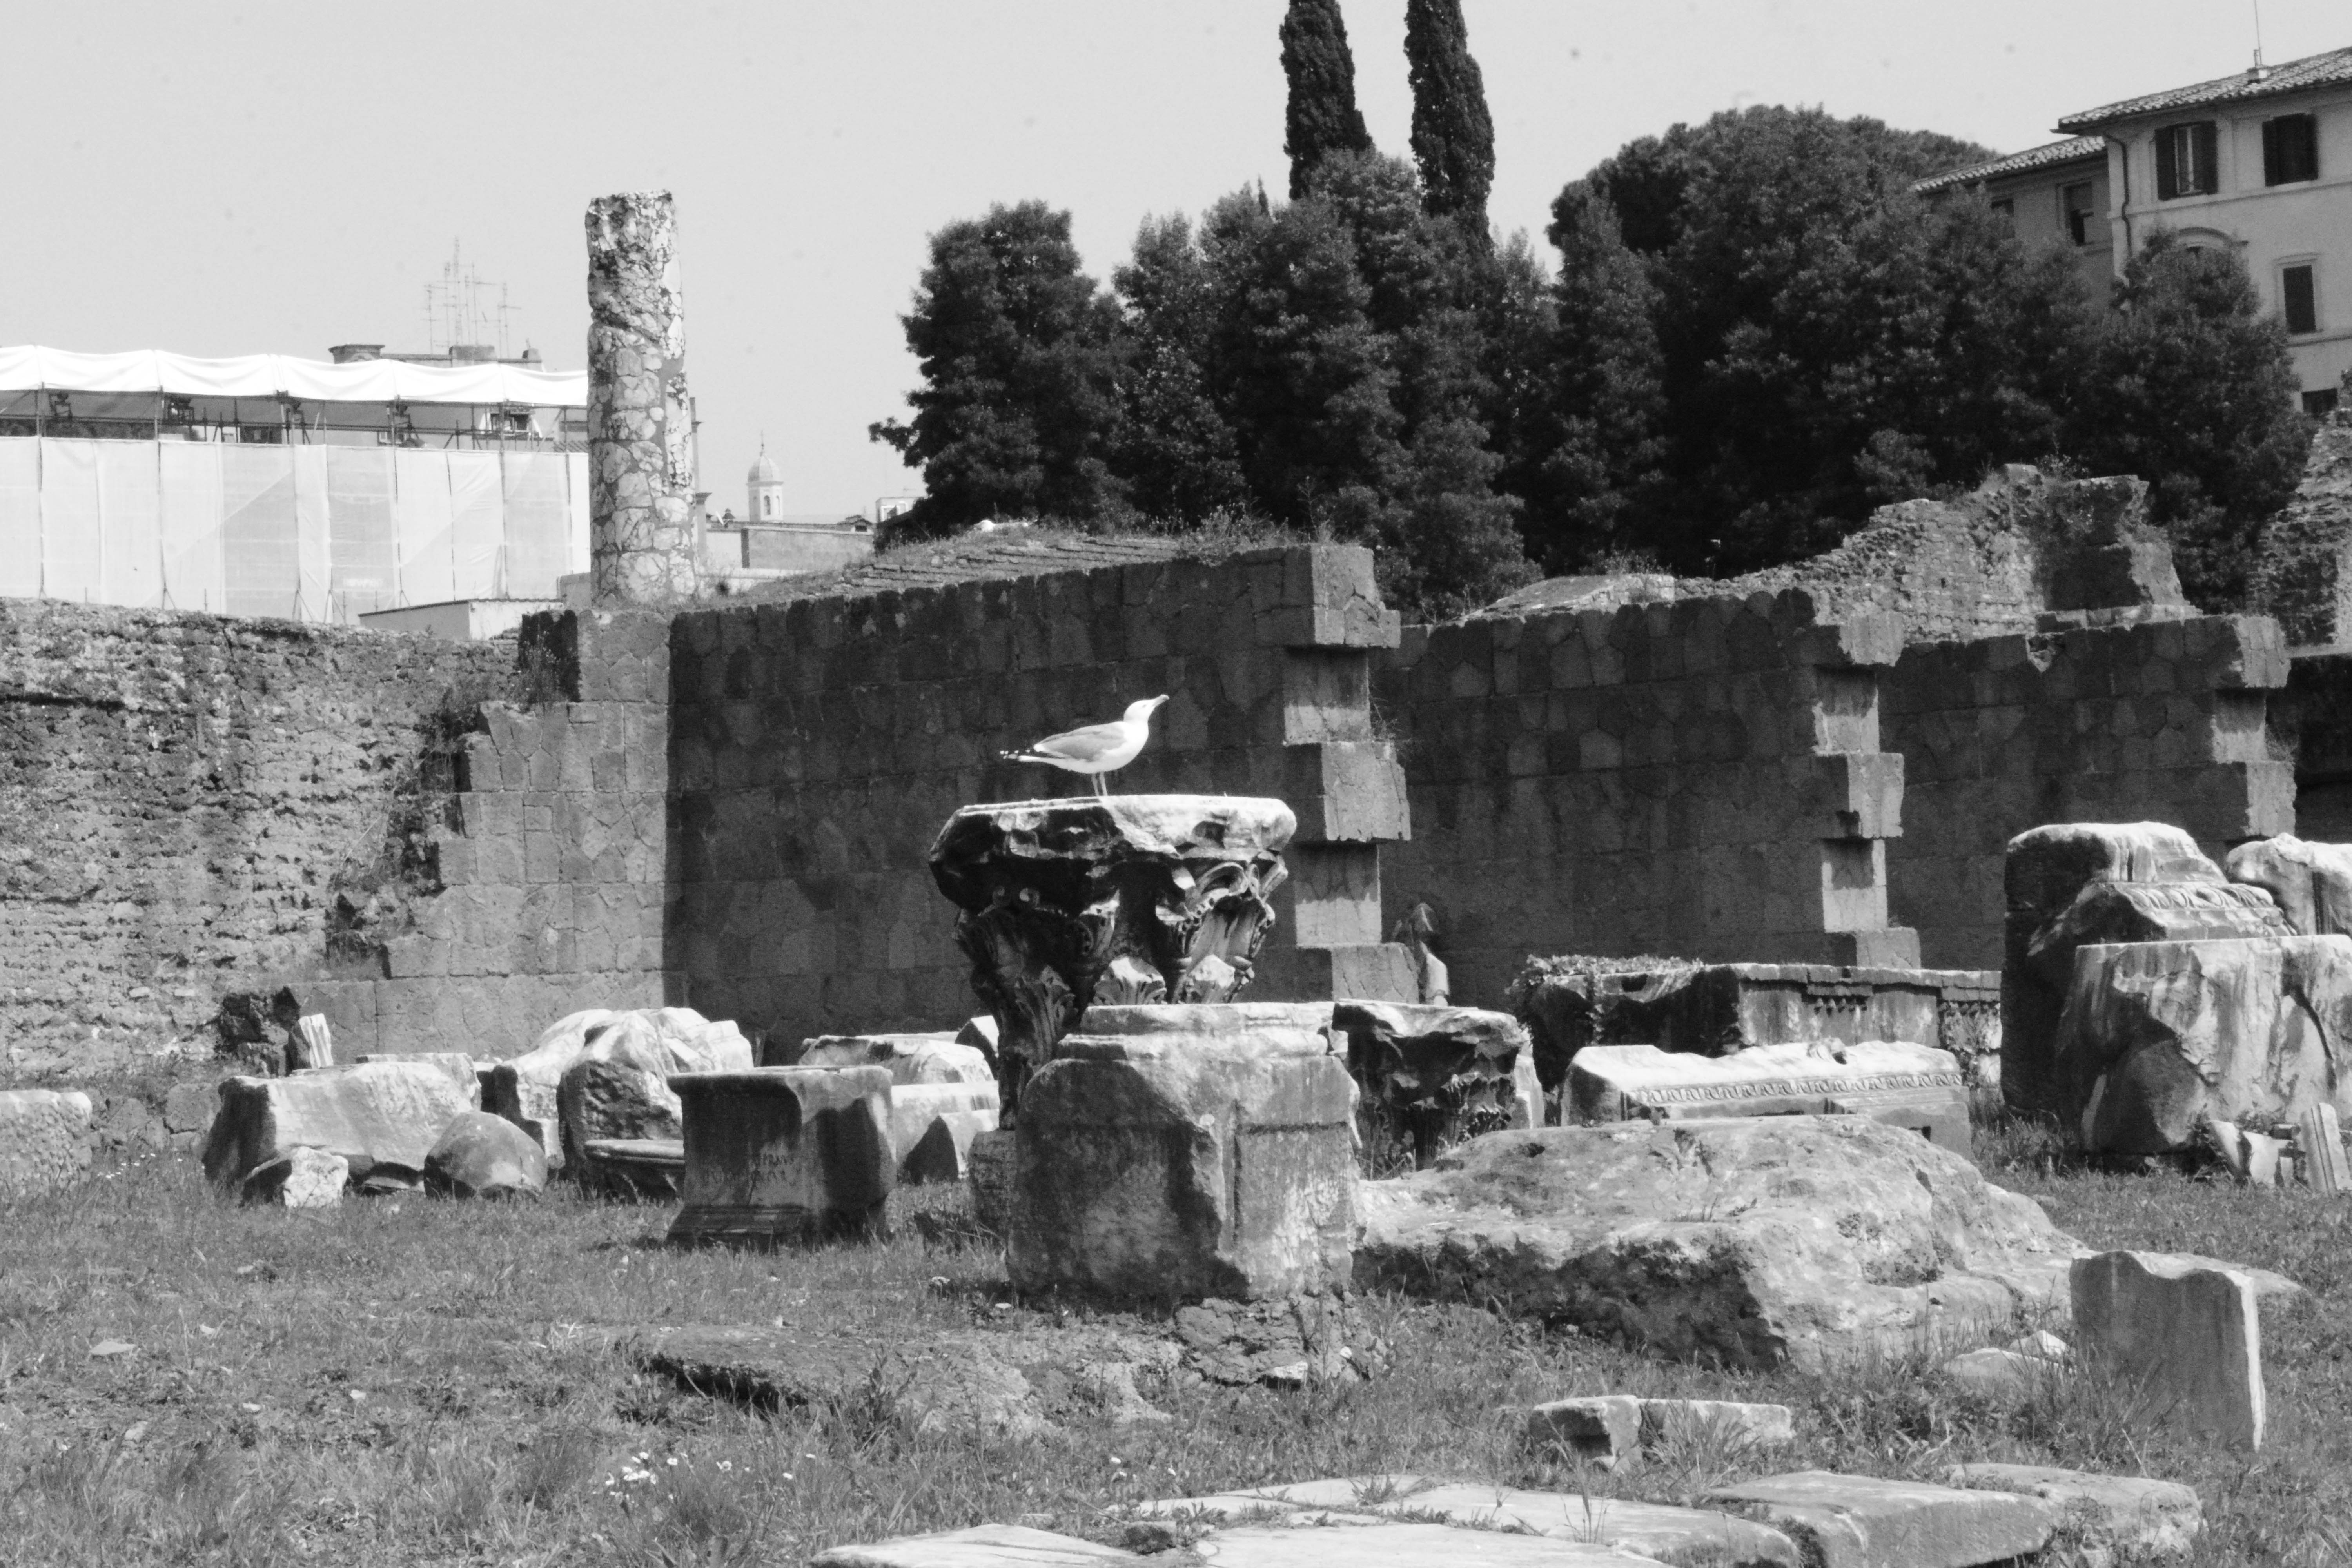
ruins, history, ancient history